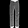
Label: Trouser